Kerry Woollen Mills

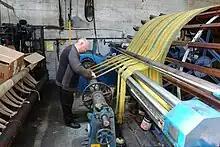
Kerry Woollen Mills

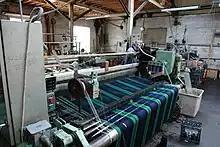
Loom at Kerry Woollen Mills

Kerry Woollen Mills are historic wool mills based just off the Ring of Kerry.